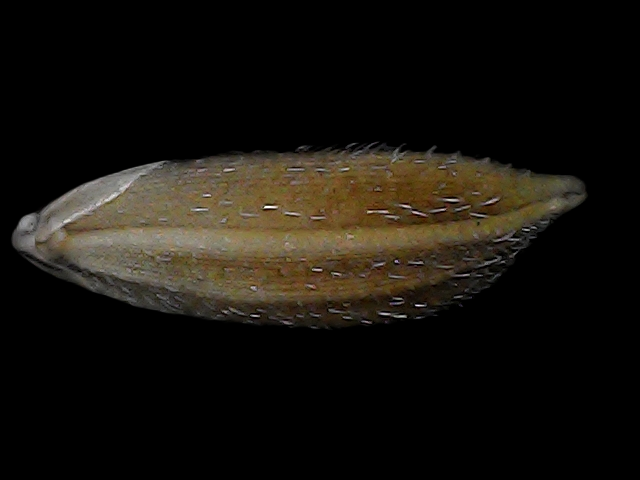
Rice variety: Bd91